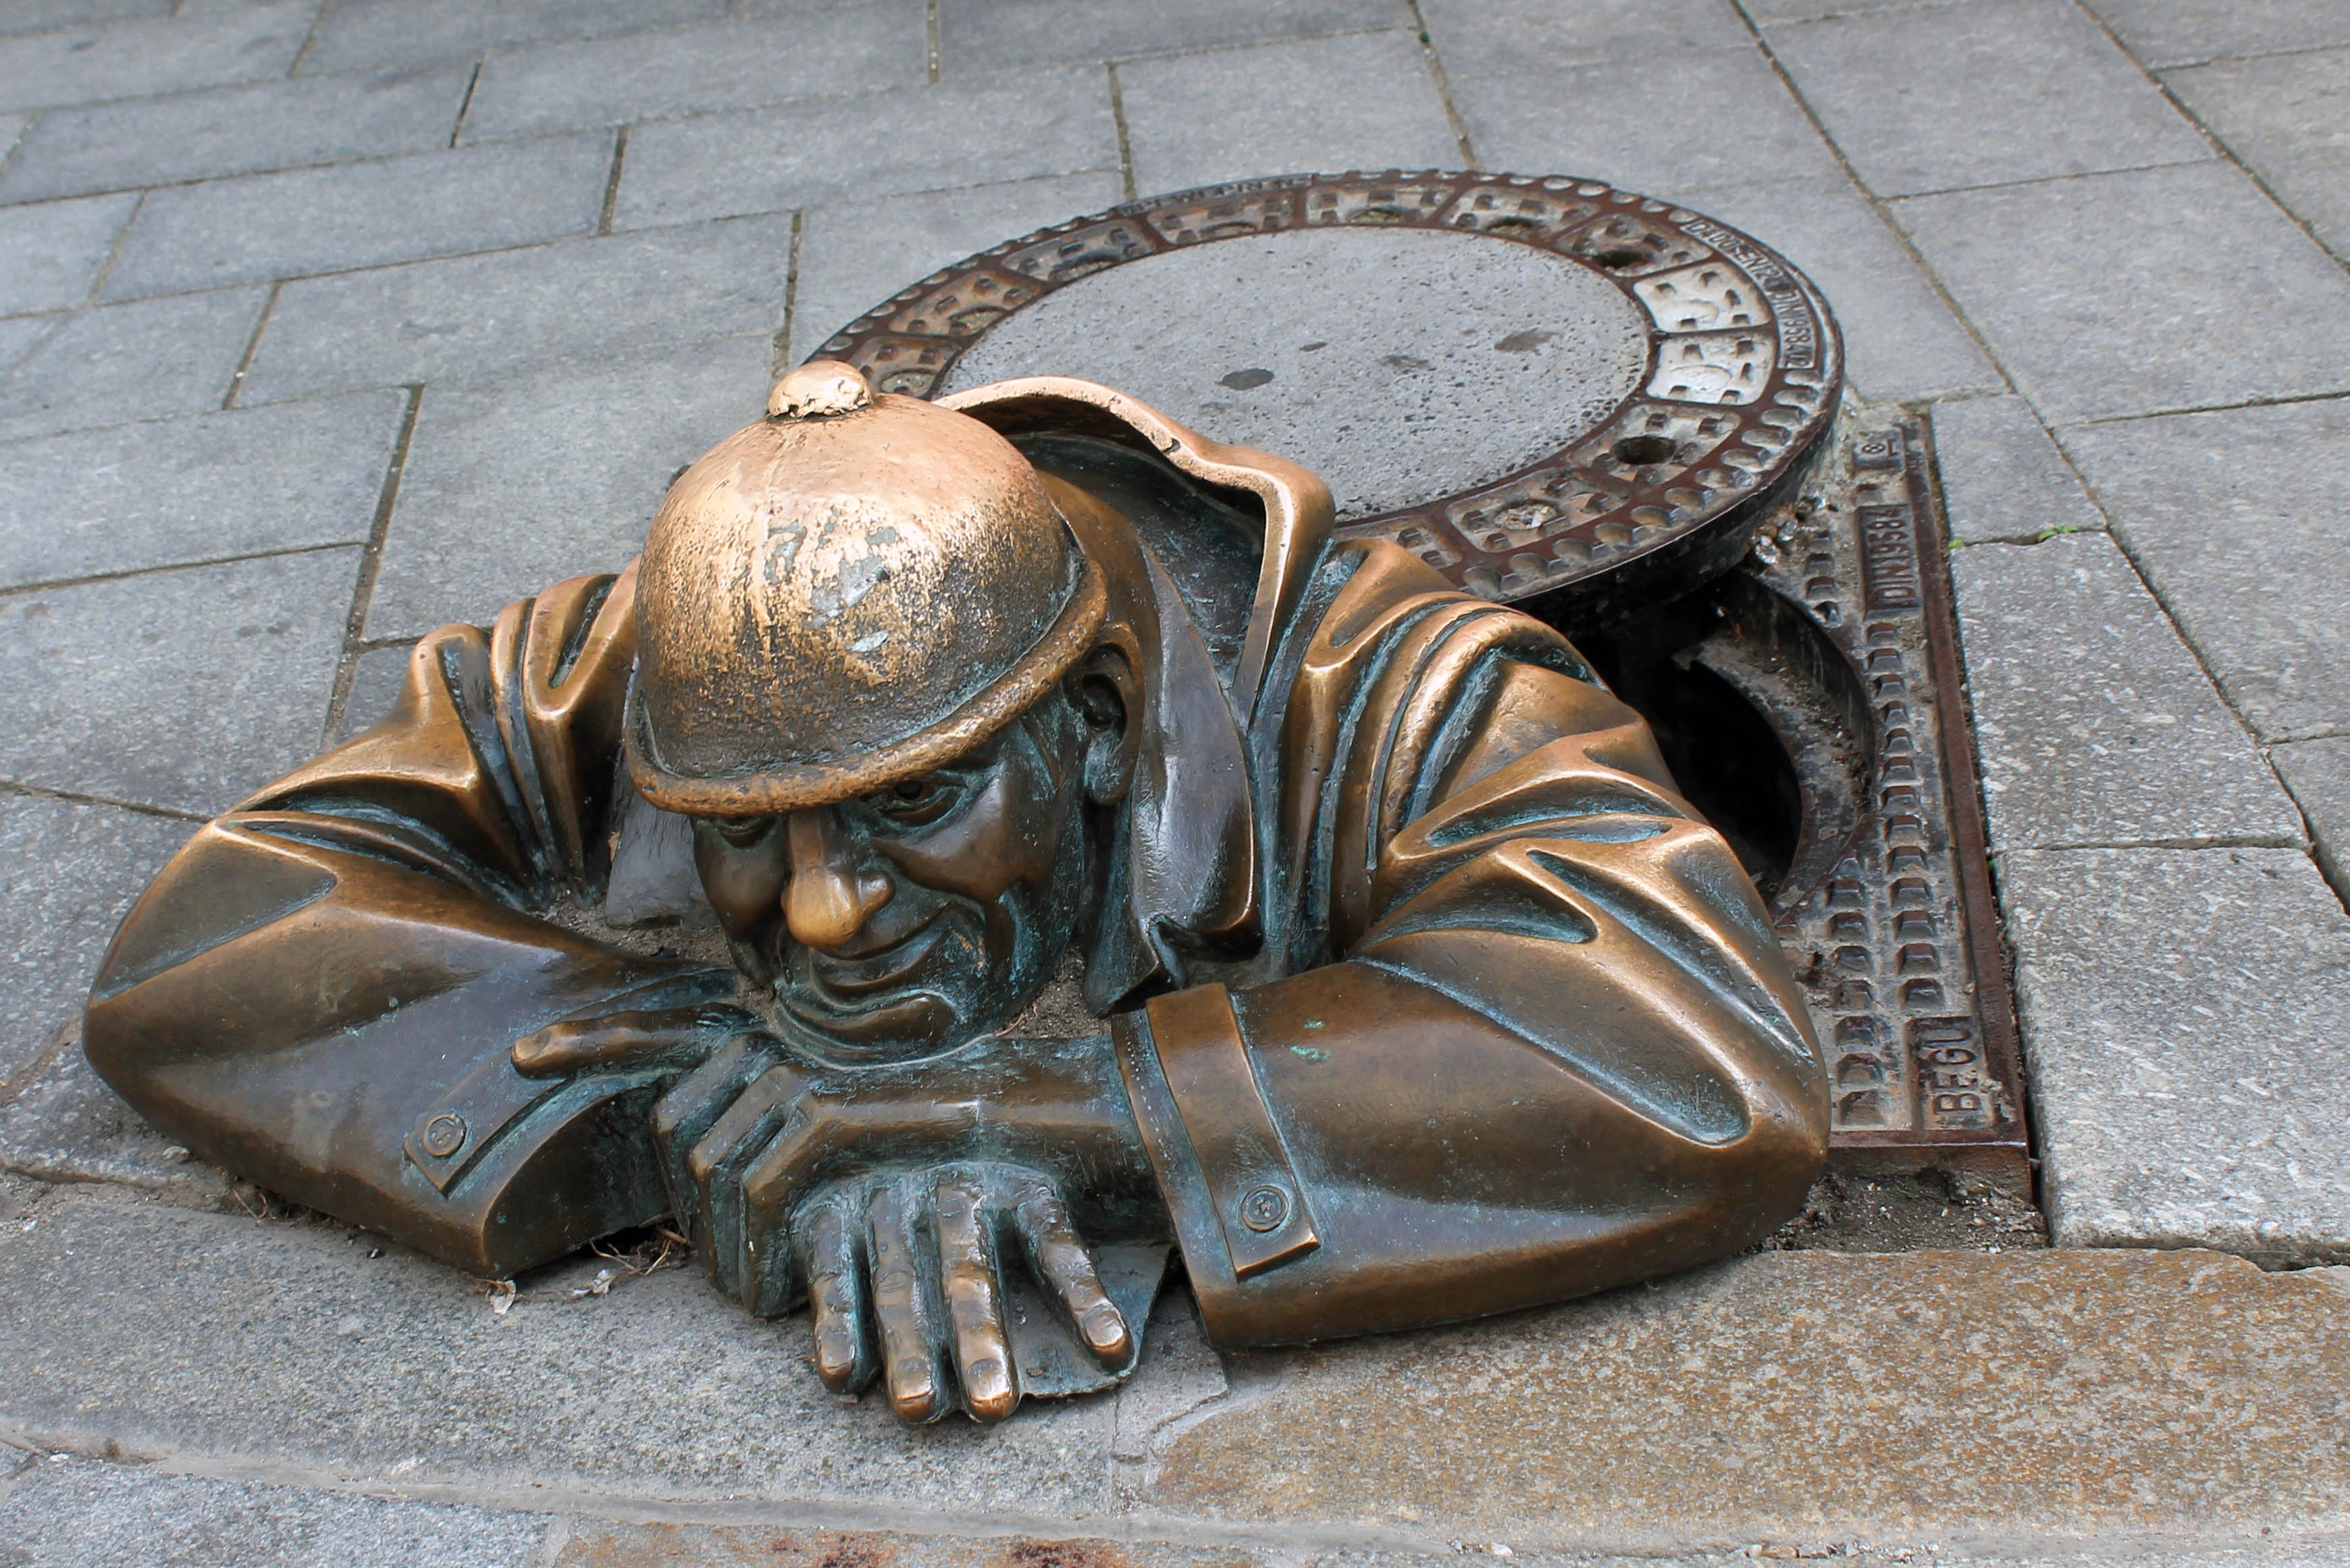
monument, statue, metal, sculpture, art, temple, funny, bronze, channel, carving, bratislava, slovakia, ancient history